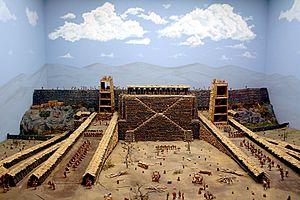
Les Bituriges Cubes sont un peuple gaulois qui occupait un territoire de la Gaule centrale situé entre la Loire et le Massif central et faisait partie des peuples de Gaule Celtique. Leur capitale, Avaricon, du nom de la rivière Yèvre, se trouvait sur le site actuel de Bourges.
La guerre des Gaules est une série de campagnes militaires menées par le proconsul romain Jules César contre plusieurs tribus gauloises. La guerre de Rome contre ces tribus dure de 58 à 51-50 av. J.-C., et aboutit à la décisive bataille d'Alésia en 52 av. J.-C., qui mène à l'expansion de la République romaine sur l'ensemble de la Gaule.
Le siège d'Avaricum aboutit à la prise de la ville par les légions romaines lors de la guerre des Gaules. Cette victoire mit en échec la tactique de la terre brûlée mise en place par Vercingétorix.